Question: Please indicate a possible affordance area of the basketball that can be used for throwing
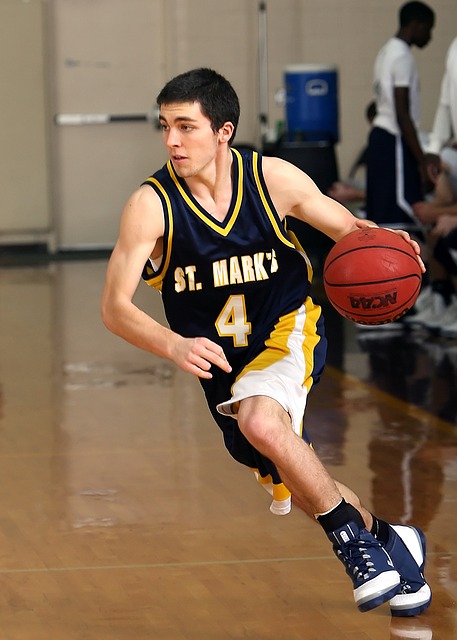
Answer: [324, 204.5, 438, 338.5]